Answer in natural language. Consider the 3D positions of the objects in the scene and not just the 2D positions in the image. Is the centerpoint of  round glass top chrome side table (highlighted by a red box) at a higher height than Laptop (highlighted by a blue box)? Choose between the following options: no or yes
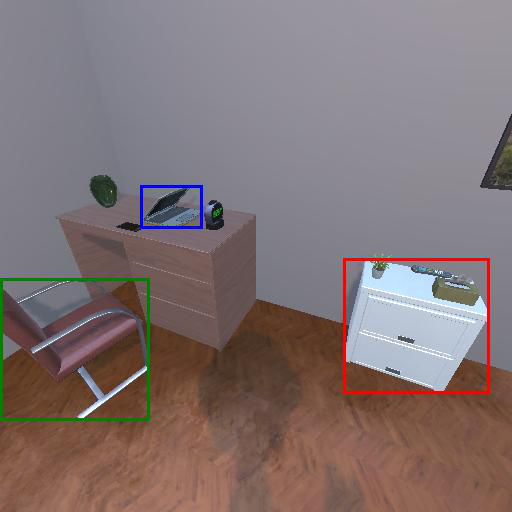
<answer>no</answer>